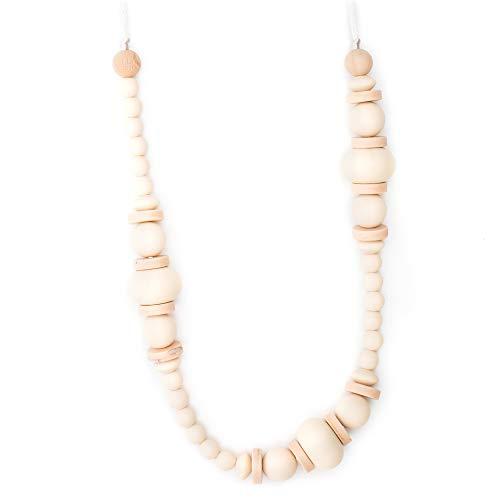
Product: Bella Tunno Teething Necklace, Cameron
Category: Baby Products | Baby Care | Pacifiers, Teethers & Teething Relief | Teethers
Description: Breakaway clasp for added safety.
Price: $25.00